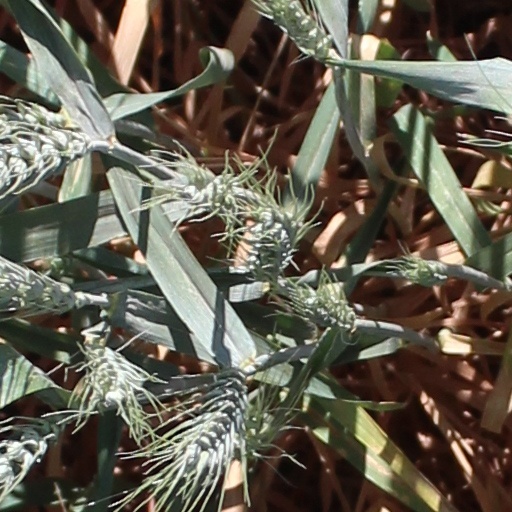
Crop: wheat